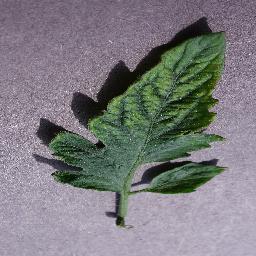
Label: Tomato___Tomato_mosaic_virus